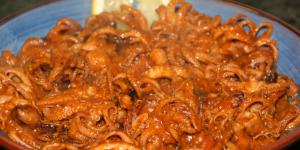
pulpitos con tomate